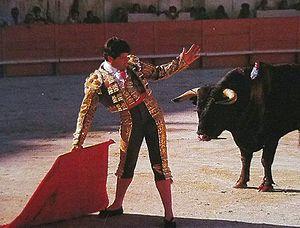
La Feria de Nîmes est une fête populaire centrée sur la tauromachie se tenant chaque année à Nîmes, officiellement depuis 1952, officieusement, et en toute illégalité, depuis la fin du XIXᵉ siècle, après la célèbre « corrida de la contestation » de 1894, et plus ouvertement à la suite de la réussite du manadier Bernard de Montaut-Manse à faire débouter la SPA de son action en justice contre les corridas à Nîmes.
Francisco Manuel Ojeda González dit « Paco Ojeda », né le 6 octobre 1954 à Puebla del Río, est un ancien matador espagnol.